Airkenya Express

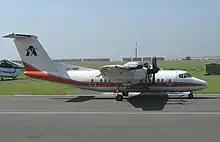
Airkenya Dash 7

Airkenya Express is an airline based in Nairobi, Kenya. It operates domestic scheduled and charter services, as well as scheduled flights to Tanzania. Its main base is Wilson Airport, Nairobi.